Mount Formidable

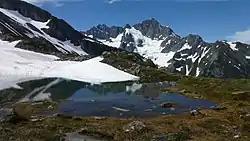
Mount Formidable from Kool-Aid Lake

Mount Formidable can be accessed via the Ptarmigan Traverse, which begins at Cascade Pass. Climbers access the higher elevations of the Middle Fork Cascade River basin via Cache Col and proceed to the summit via the Middle Cascade Glacier.